Don Valley Village

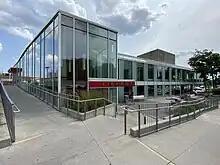
The Fairview branch of the Toronto Public Library is located in Don Valley Village.

Don Valley Village is home to several municipal parks including Dallington Park, Godstone Park, Hobart Park, Linus Park, Lescon Park, and Oriole Park. Municipal parks in the neighbourhood are managed by Toronto Parks, Forestry and Recreation Division. In addition to municipal parks, the division also manages two community centres in the neighbourhood, Oriole Community Centre and Arena, and Seneca Village Community Centre. The Fairview branch of the Toronto Public Library is also situated in Don Valley Village.